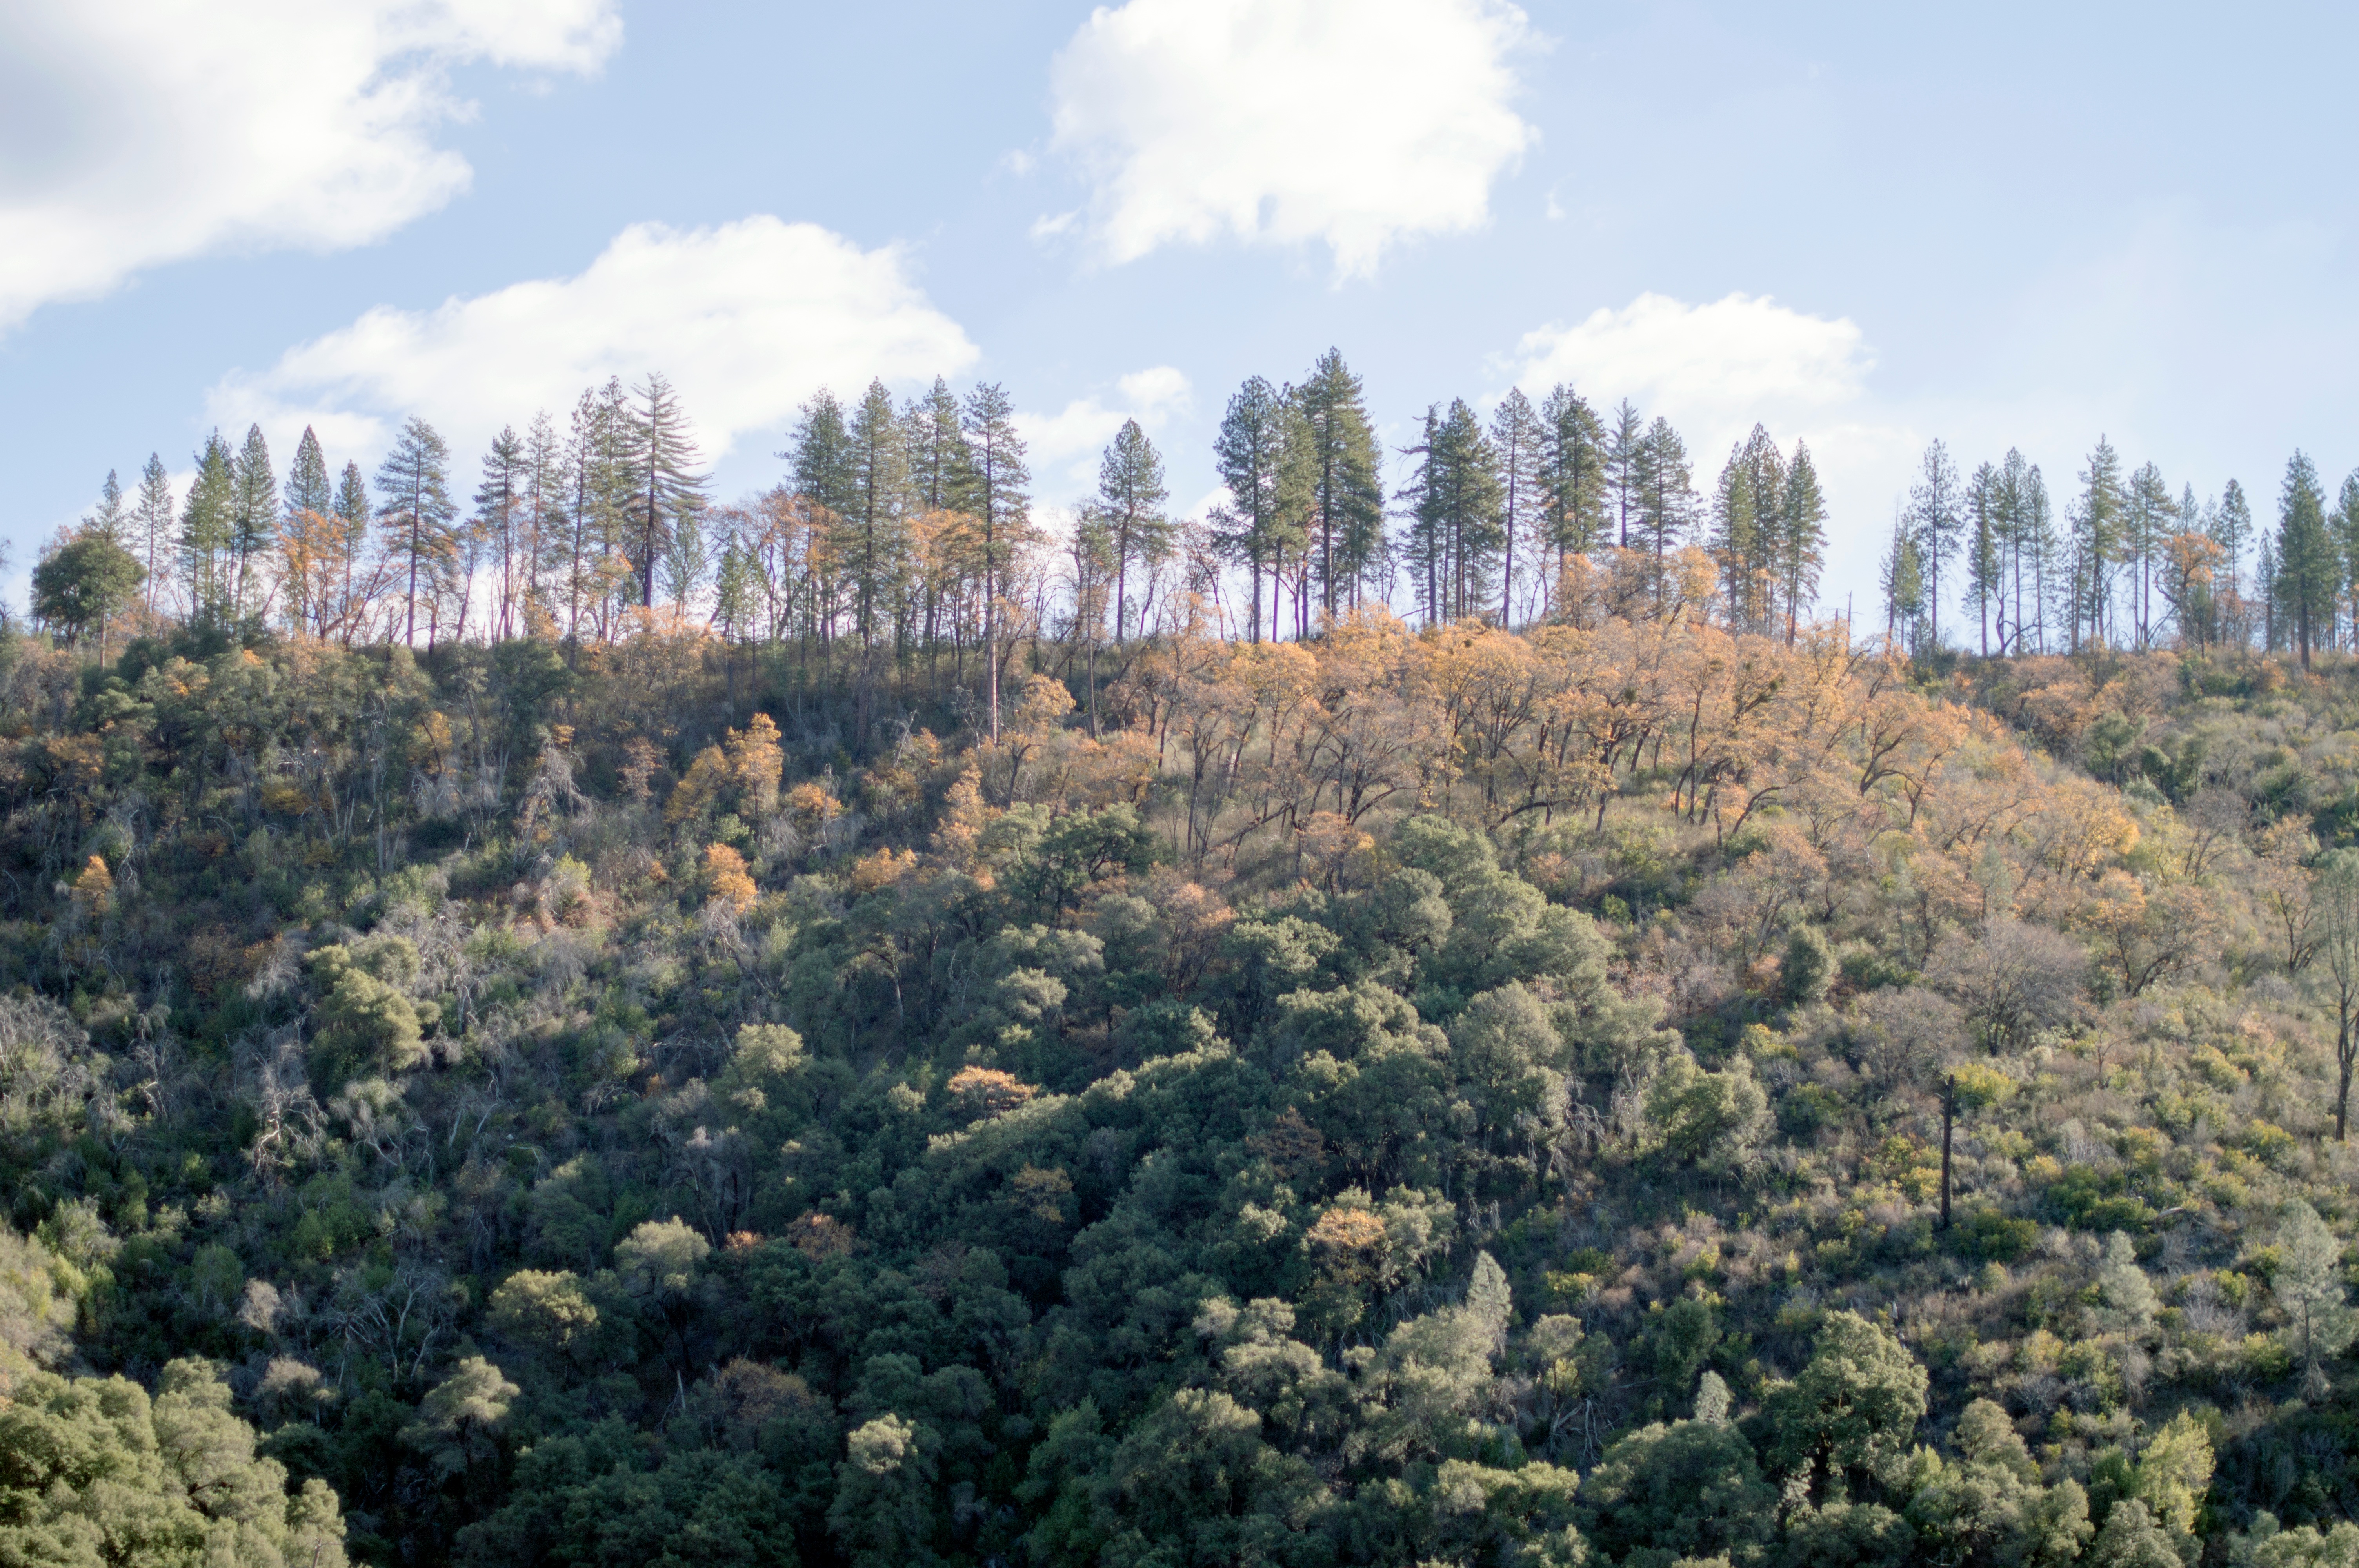
tree, forest, wilderness, mountain, hill, panorama, park, ridge, spruce, plateau, habitat, ecosystem, biome, woody plant, temperate coniferous forest